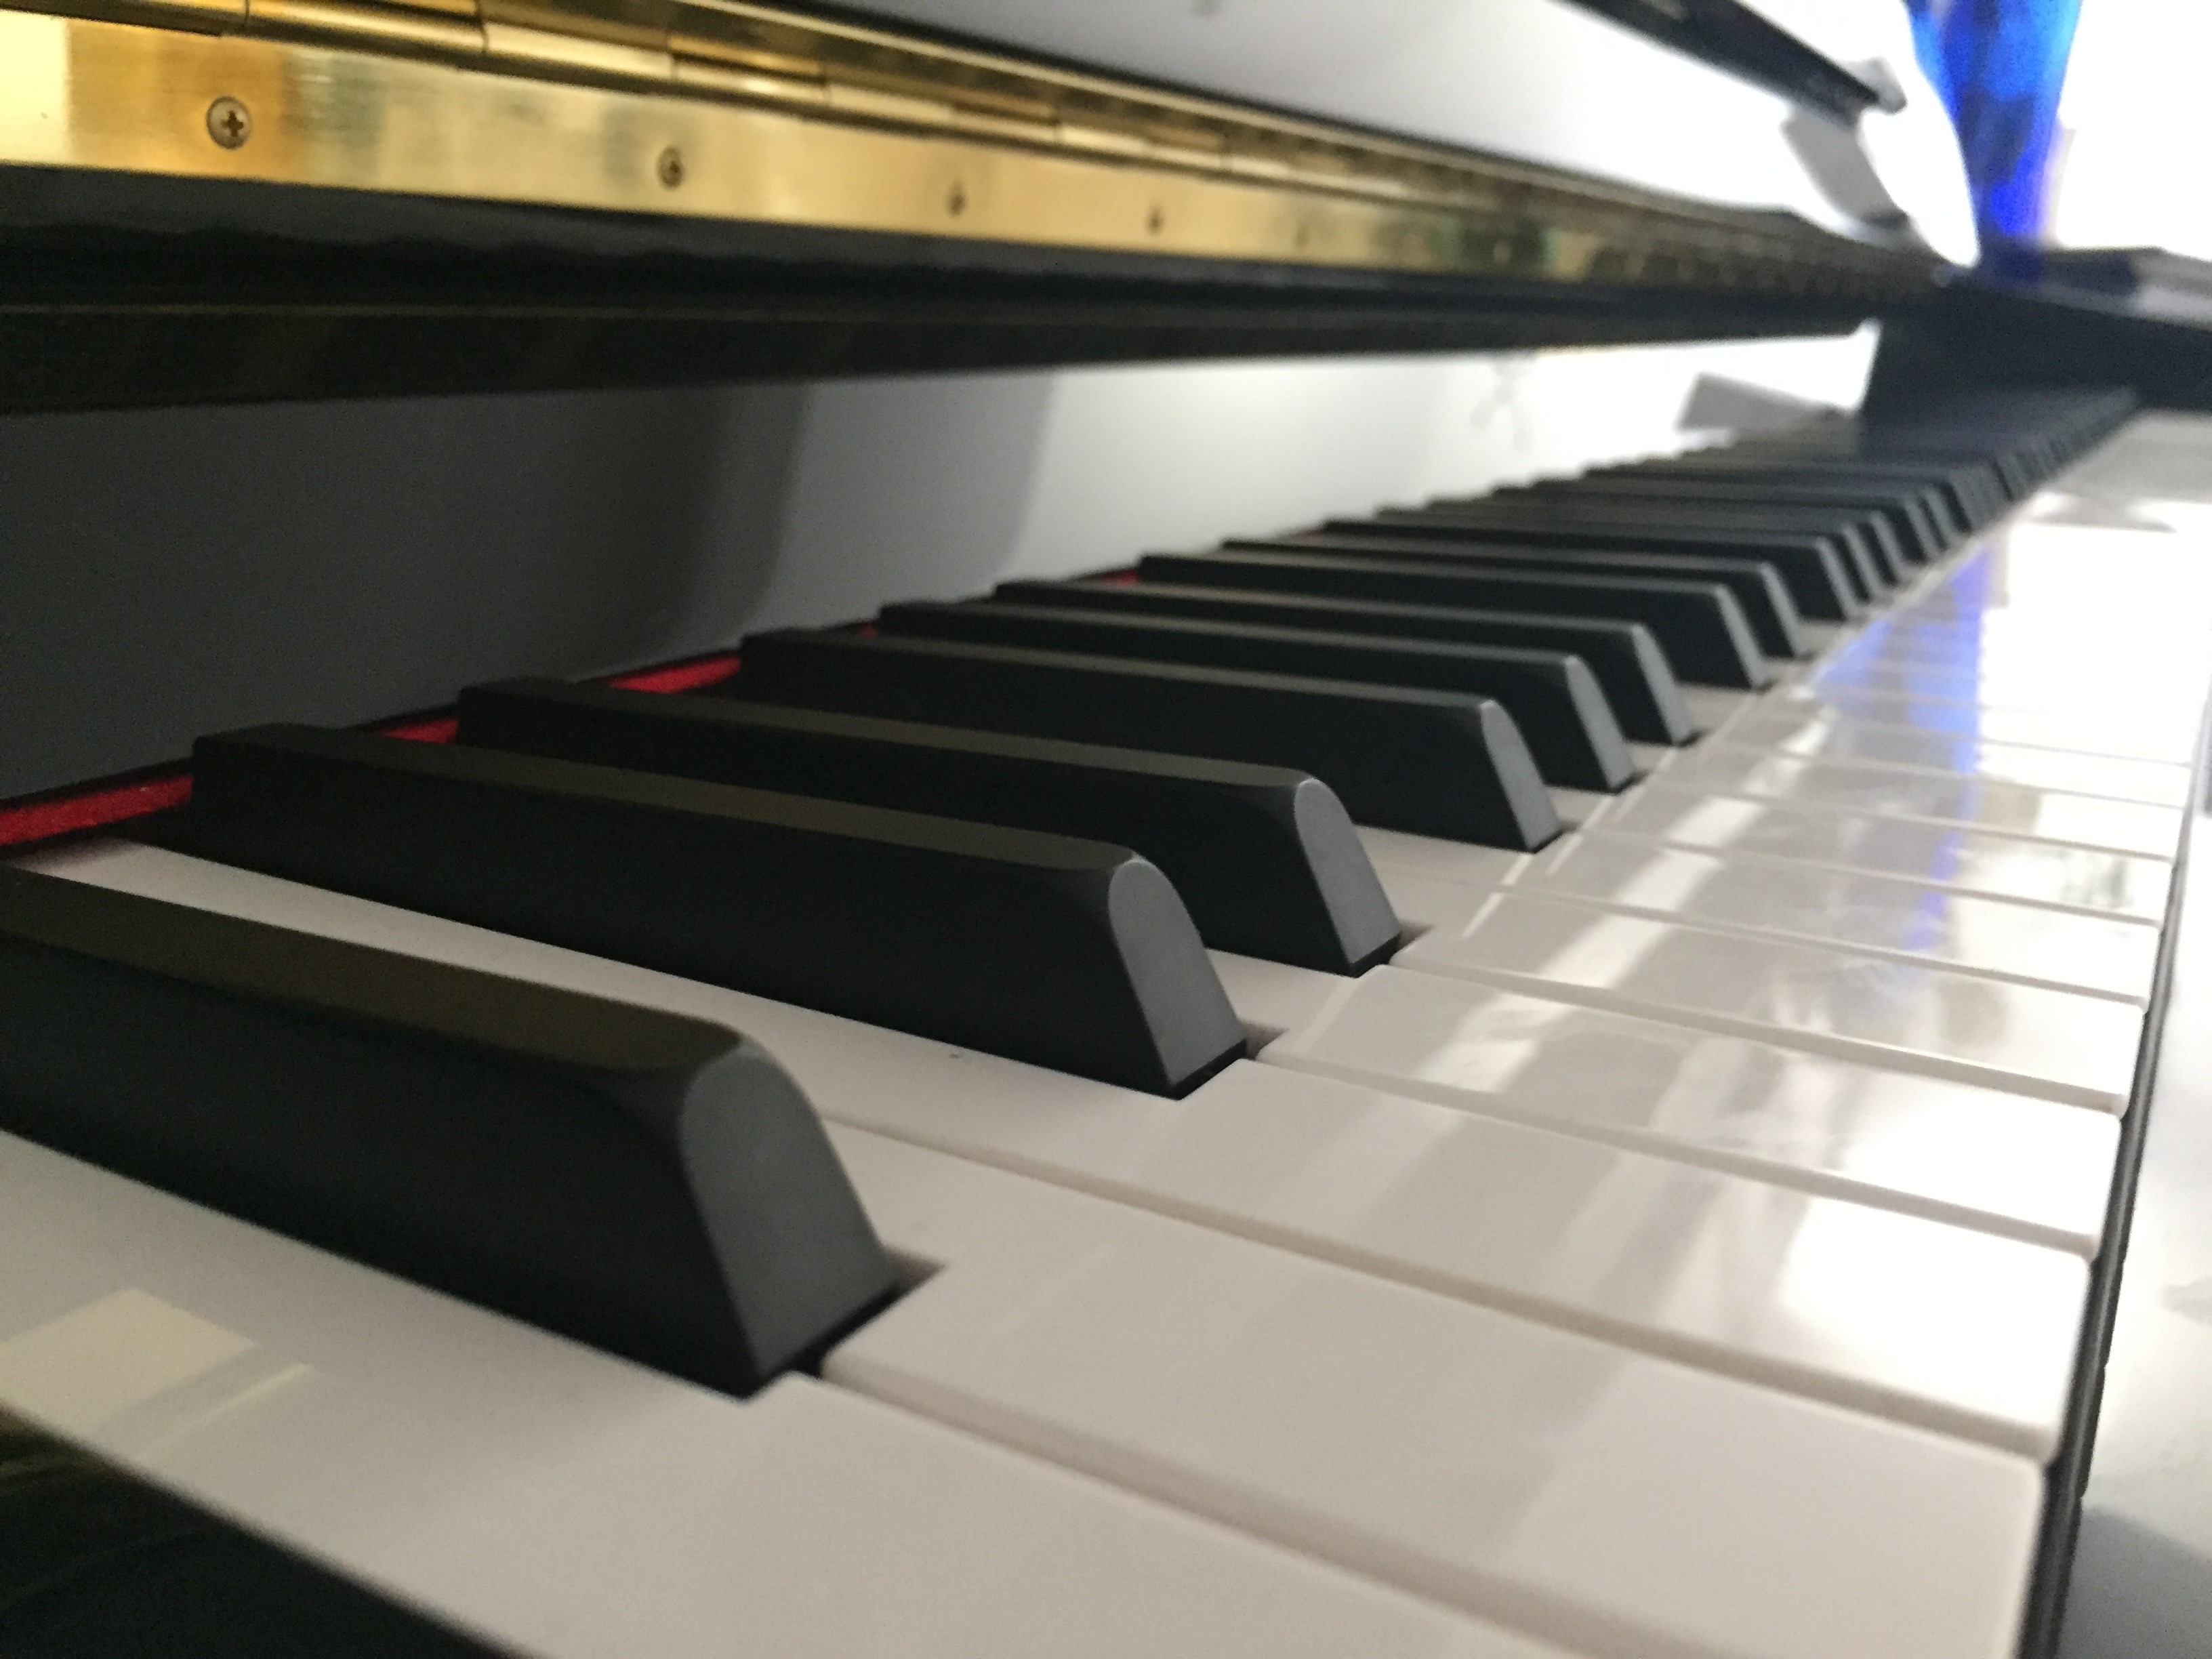
music, keyboard, technology, instrument, piano, musical instrument, string instrument, digital piano, luxury vehicle, electronic device, musical keyboard, computer component, electronic instrument, electric piano, player piano, fortepiano, celesta